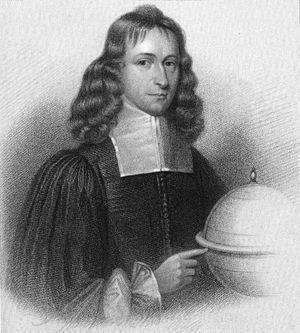
James Gregory est un mathématicien et un astronome écossais.